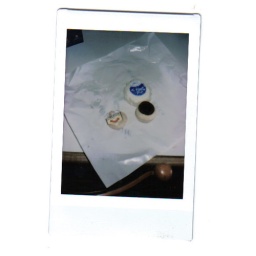
Three farmstead goat cheeses from an out door market in Cannes...